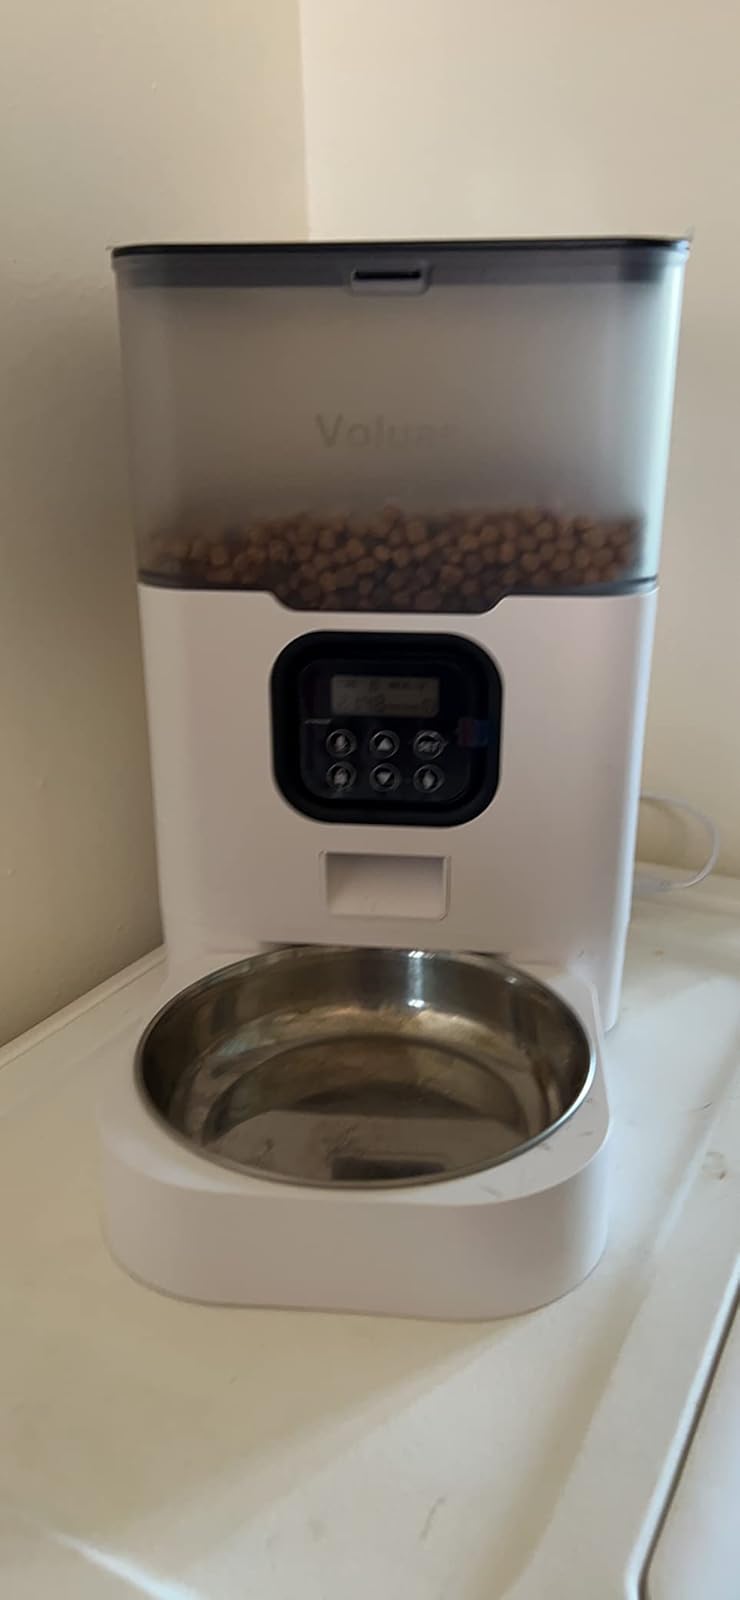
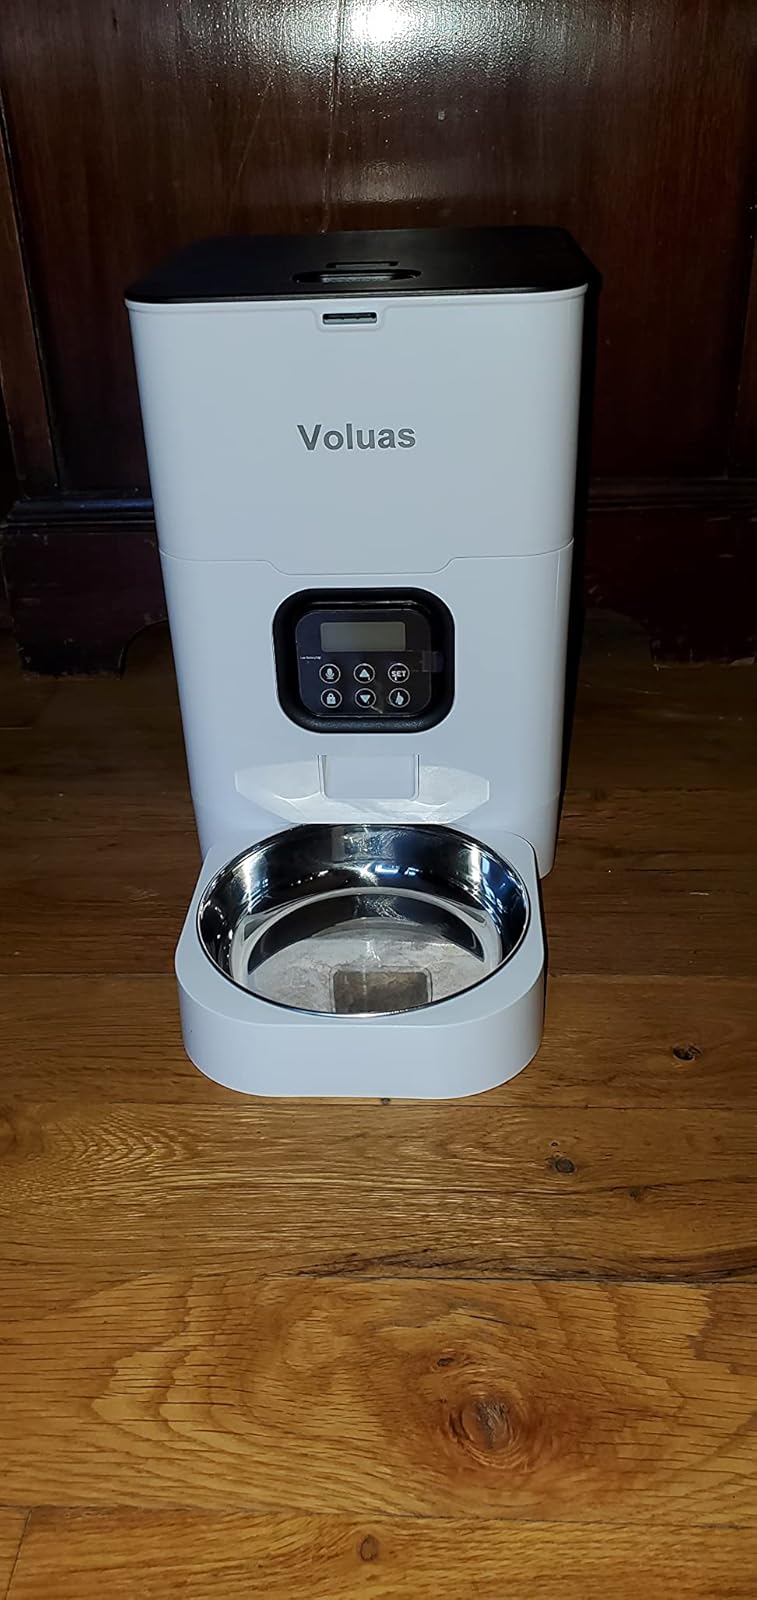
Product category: items_feeder
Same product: no